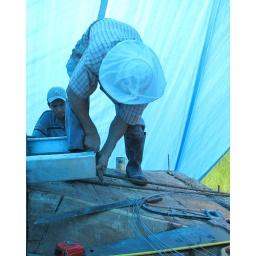
01 november hat in plastic is common view in october